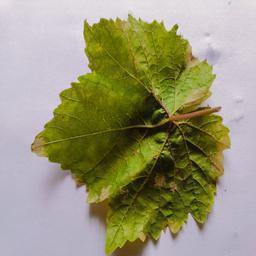
Label: Downy Mildew